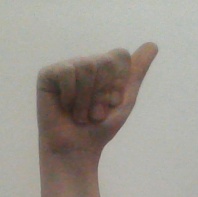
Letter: dhad